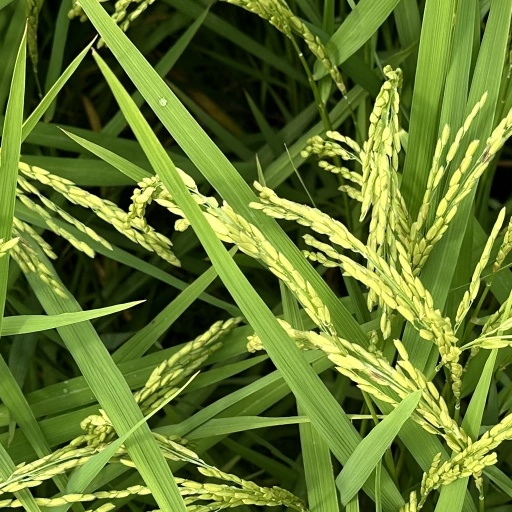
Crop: rice